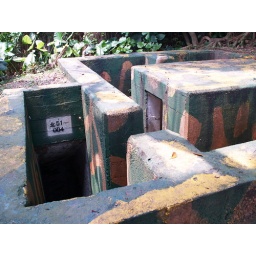
Black hole in left was a staircase to the water reser voir' base